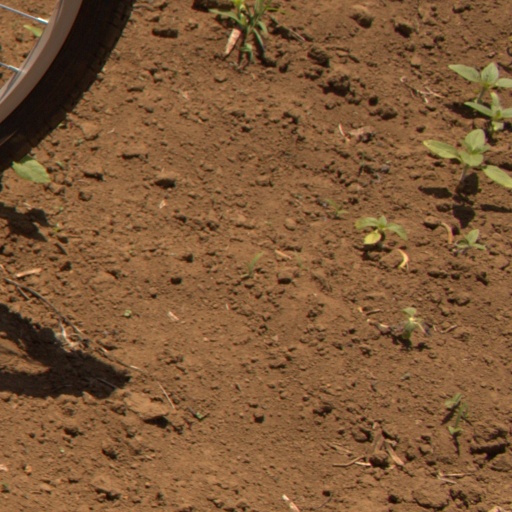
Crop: Jerusalem artichoke